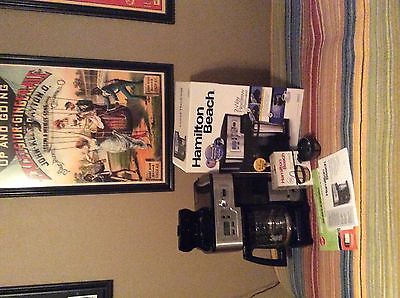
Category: coffee maker